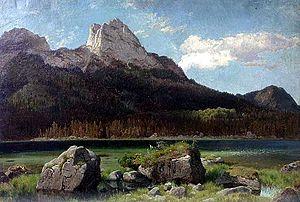
Le Hintersee est un lac situé dans la municipalité de Ramsau bei Berchtesgaden, à environ 2 kilomètres à l'ouest du centre de Ramsau. Le village de Hintersee sur sa rive ouest avec environ 100 habitants tient son nom directement.